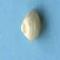
Maize quality: Good